Firewatch

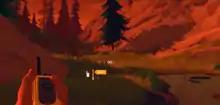
Henry interacts with Delilah using his walkie-talkie.

"Firewatch" is an adventure game played from a first-person view that takes place in the American state of Wyoming in 1989. The player takes on the role of Henry, a fire lookout who is assigned to his own tower in Shoshone National Forest. Through exploration of the surrounding area, Henry uncovers clues about mysterious occurrences in the vicinity that are related to the ransacking of his tower while he is out on a routine patrol and a shadowy figure that occasionally appears watching him from afar. Henry's only means of communication is a walkie-talkie connecting him to his supervisor, Delilah. The player may choose from a number of dialog options to speak with her upon the discovery of new interactive objects or environments, or can refrain from communicating. The player's choices will influence the tone of Henry's relationship with Delilah. As the story progresses, new areas will be opened up for the player, and certain events are set at different times of the day. Objects found in the wilderness can be kept in the inventory for later use.